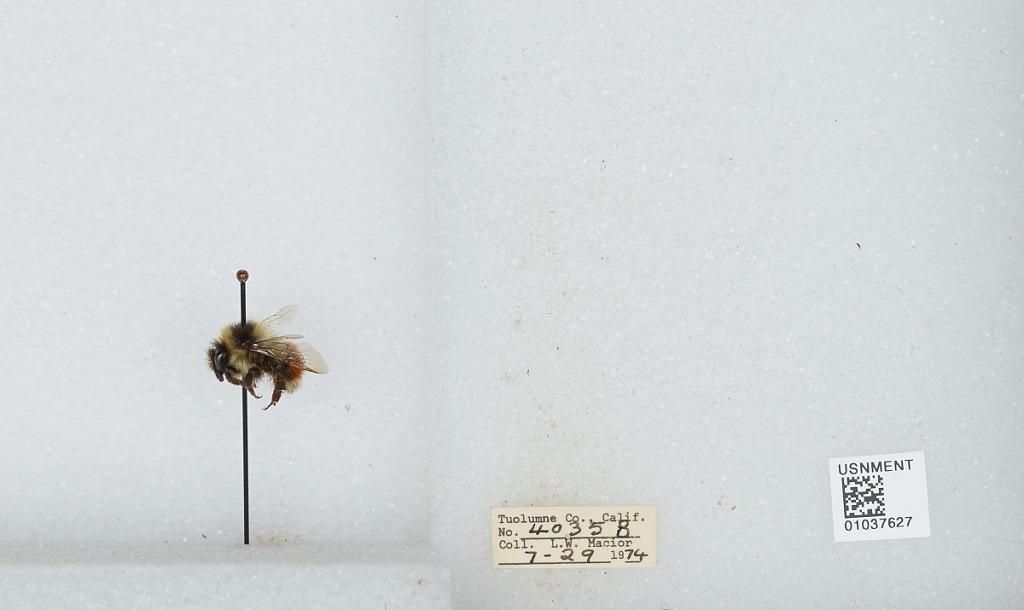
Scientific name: Bombus (Cullumanobombus) rufocinctus Cresson
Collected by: L. Macior
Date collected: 1974-7-29
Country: United States
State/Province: California
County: Tuolumne
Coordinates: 38.02, -119.93